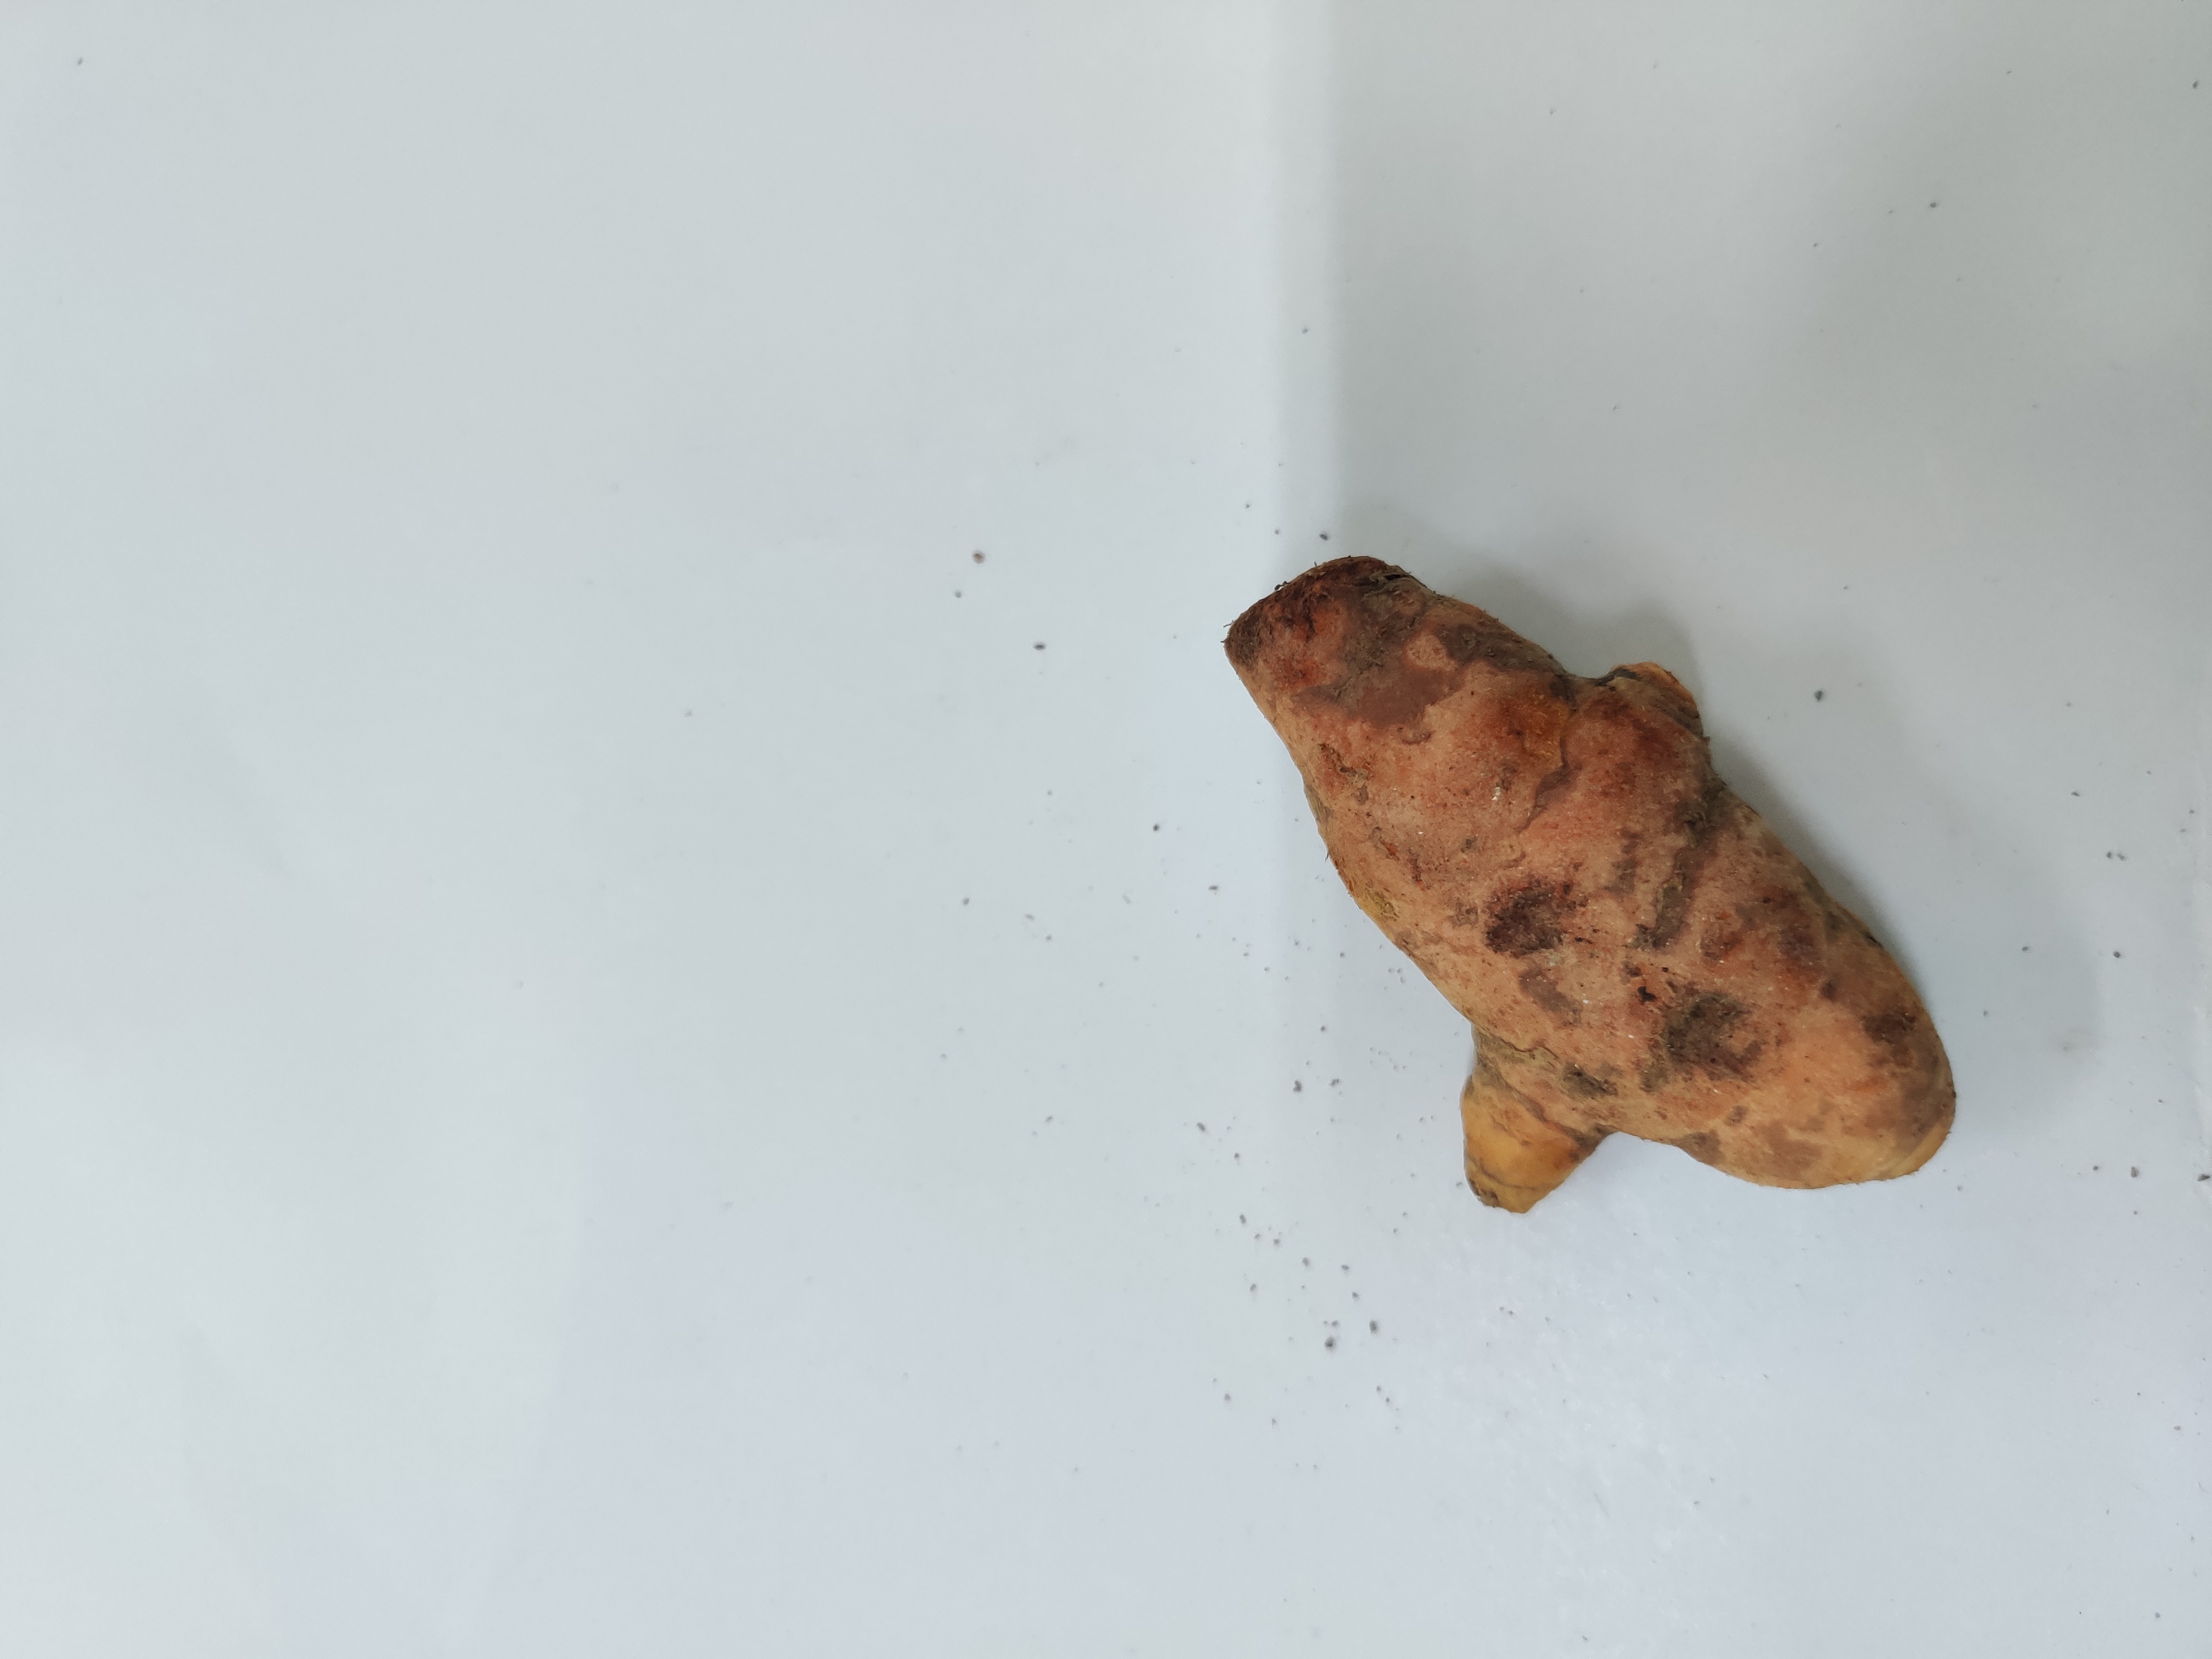
Crop: Turmeric
Condition: Fresh